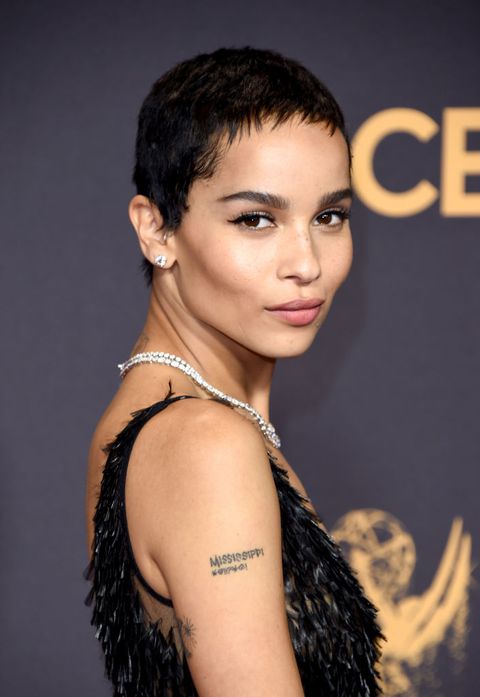
Gender: women